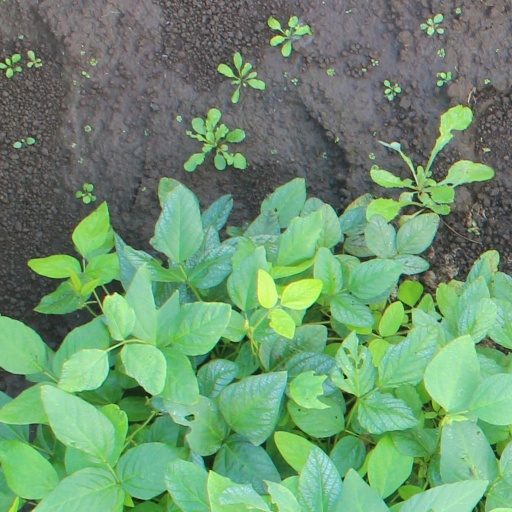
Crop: soybean